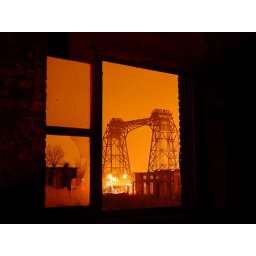
Buda Marly, window in main building